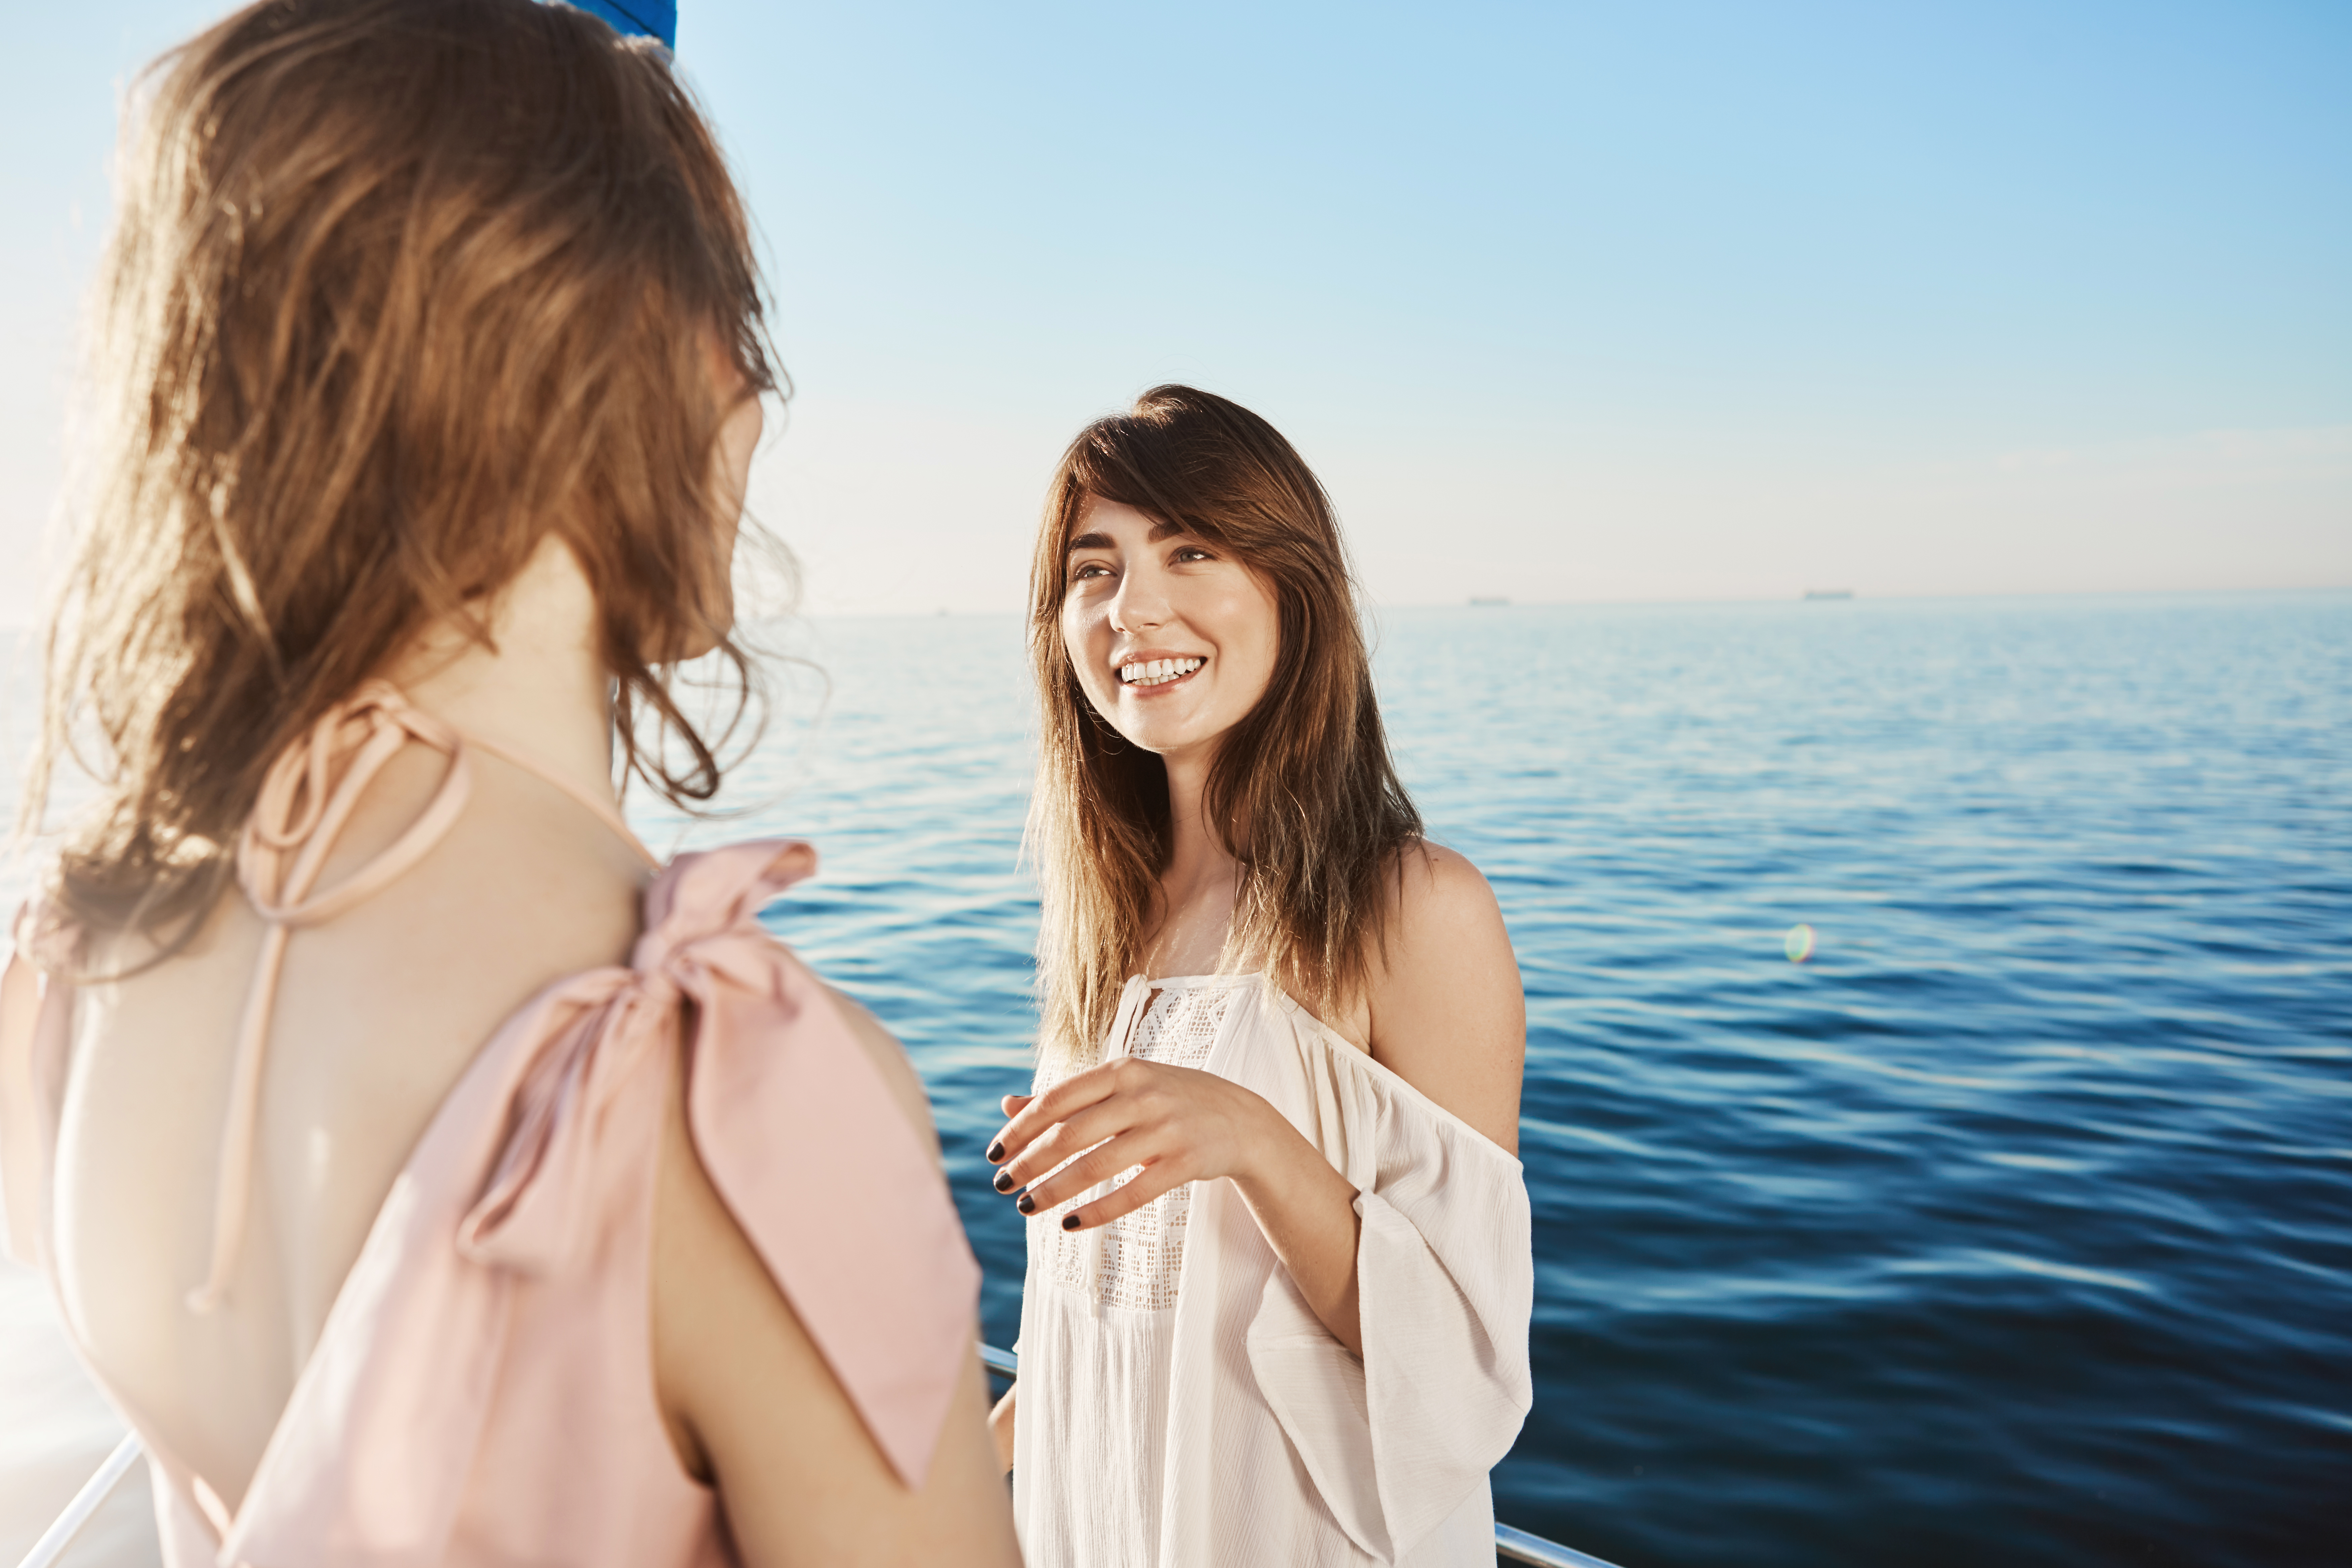
sea, yacht, vacation, girl, seaside, woman, girlfriends, boat, adult, beautiful, bow, fashion, waving, female, happy, people, summer, couple, two, together, back, young, beauty, caucasian, fun, holiday, happiness, sun, trendy, travel, around, background, cafe, casual, cheerful, food, hand, holding, outdoor, portrait, pretty, attractive, friends, girls, leisure, party, style, lifestyle, ocean, celebration, People in nature, photograph, skin, sky, friendship, smile, photography, dress, beach, long hair, sunlight, love, honeymoon, coast, gesture, child, laugh